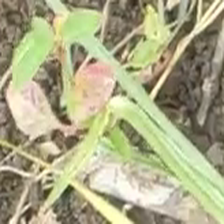
Weed species: Moti_dudhi(Euphorbia_geneculata_L)